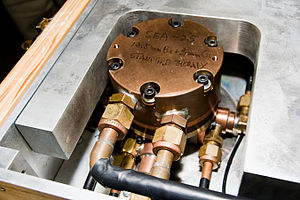
Beryllium / Anvendelser / Strålingsvinduer
Berylliumanordning, der "konverterer" en protonstråle til en neutronstråle
Beryllium er et grundstof med atomnummeret 4.